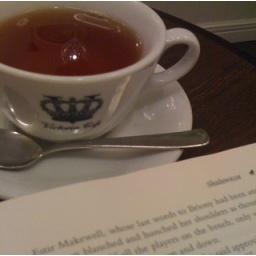
Drinking a cup of black tea at the Victoria tea while reading Shadowrise by Tad Williams